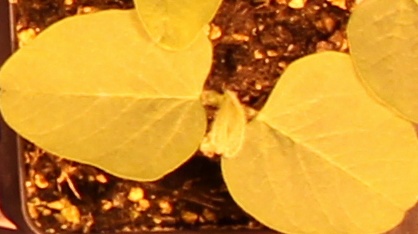
Label: Soybean